MTR KTT

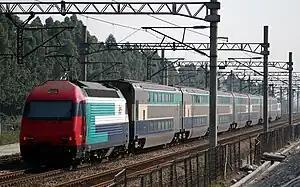
KTT in standard livery

KTT was a push-pull train set used by the MTR Corporation Limited in Hong Kong on the Guangdong Through Train route. It was used on the Guangdong line (Hung Hom (Kowloon), Hong Kong - Changping - Guangzhou East) of the through train service.